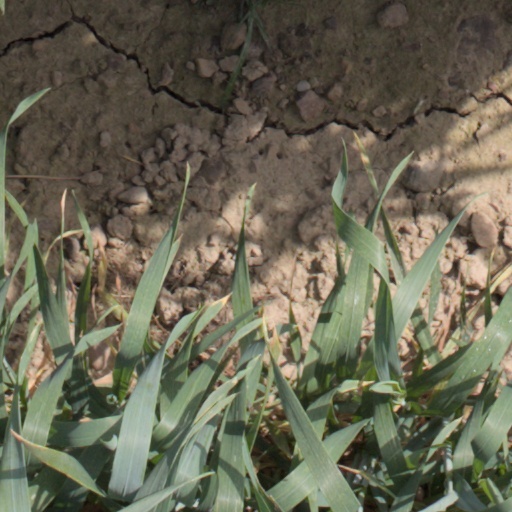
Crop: wheat